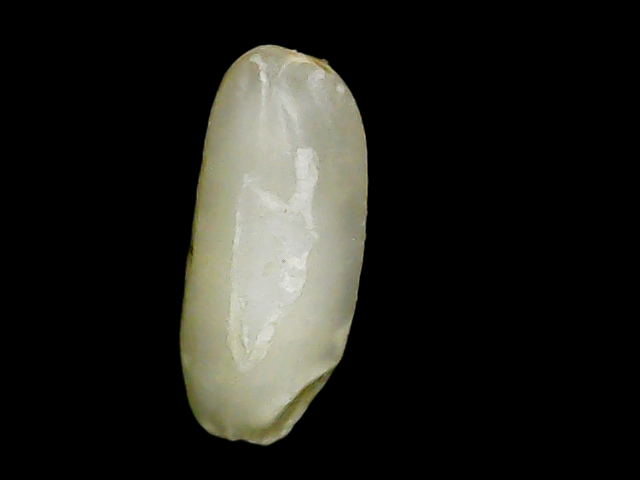
Rice variety: Binadhan24